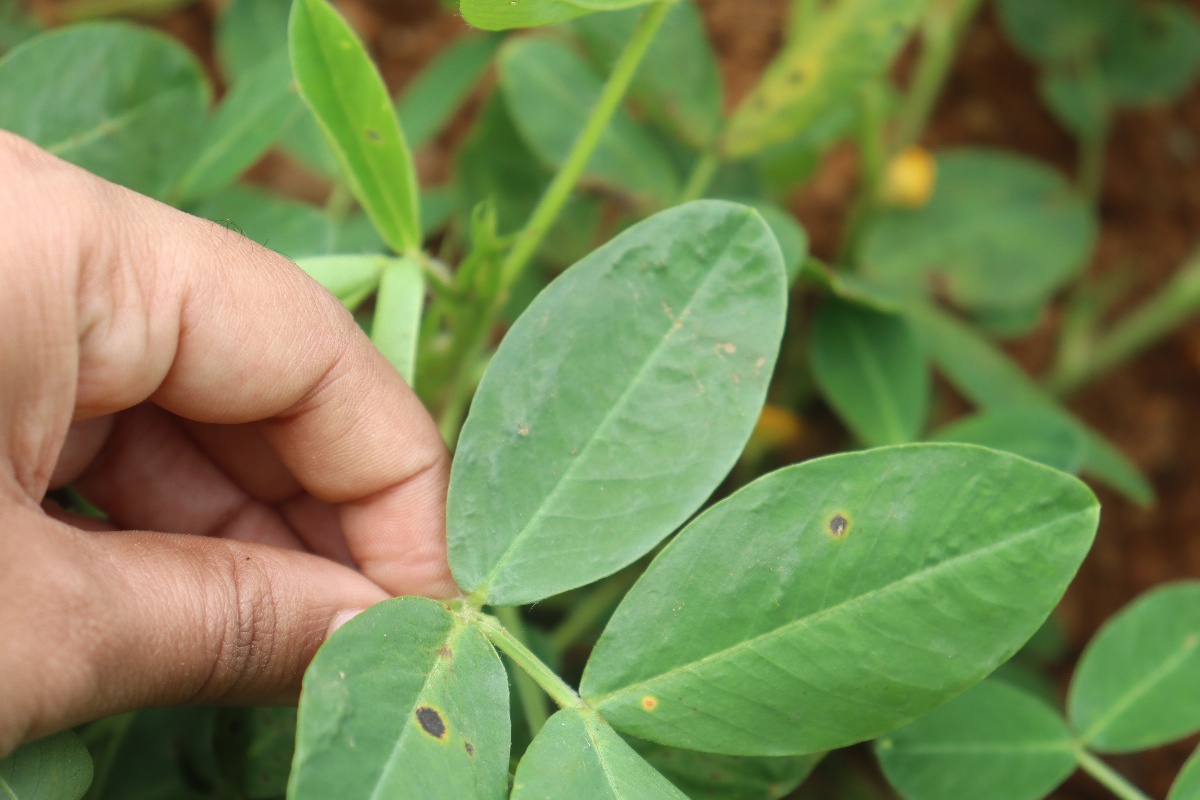
Label: early_leaf_spot